Altaic languages

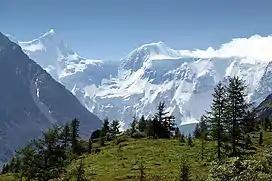
The Altai Mountains in East-Central Asia give their name to the proposed language family.

The earliest known reference to a unified language group of Turkic, Mongolic and Tungusic languages is from the 1692 work of Nicolaes Witsen which may be based on a 1661 work of Abu al-Ghazi Bahadur, "Genealogy of the Turkmens".